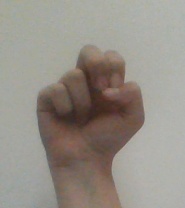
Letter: gaaf